El Juramento

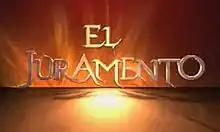

El Juramento ("secret lies") is the title of a Spanish-language telenovela produced by the United States–based television network Telemundo. It was a limited-run series that debuted in the US on June 30, 2008. It was based on Caridad Bravo Adams's story "La Mentira" ("The Lie"), previously adapted for television in 1965 and 1998. The show starred Natalia Streignard, Osvaldo Ríos, Ricardo Chávez and Dominika Paleta, and is also known as "Secret Lies".